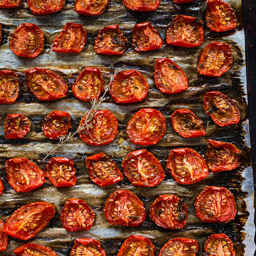
sun dried tomatoes on a tray